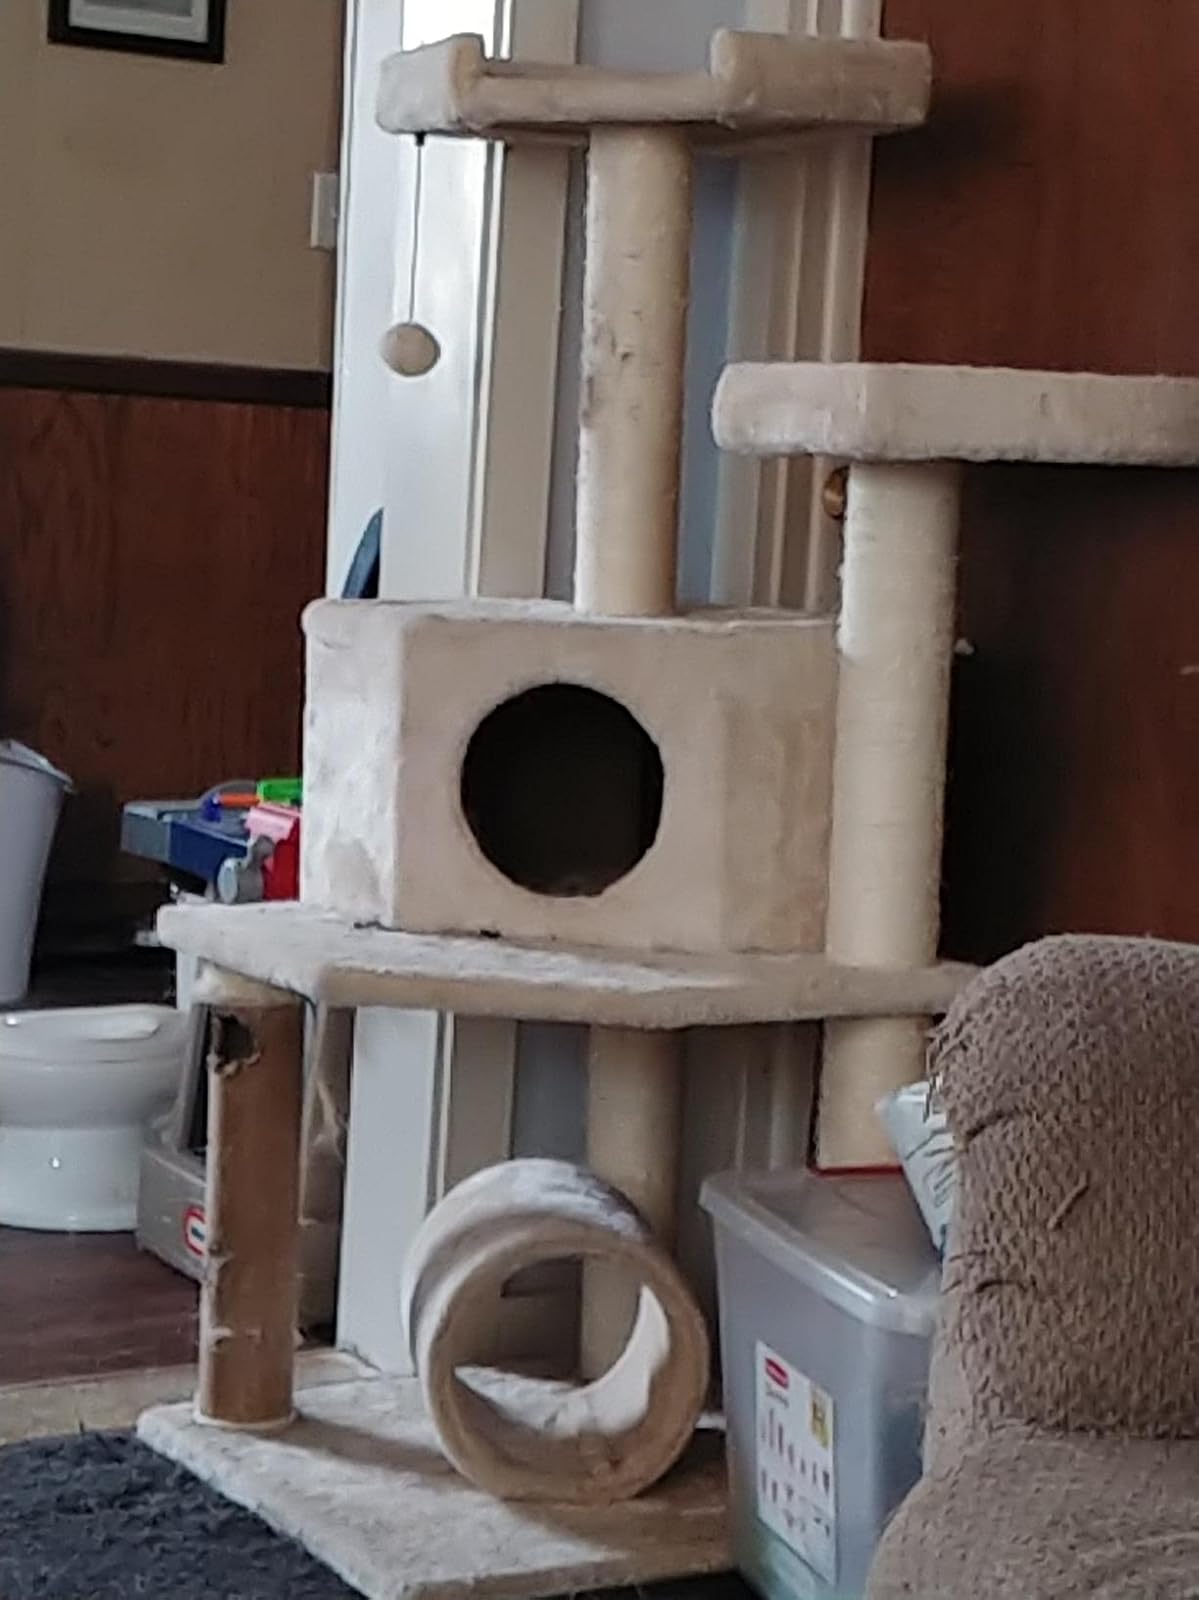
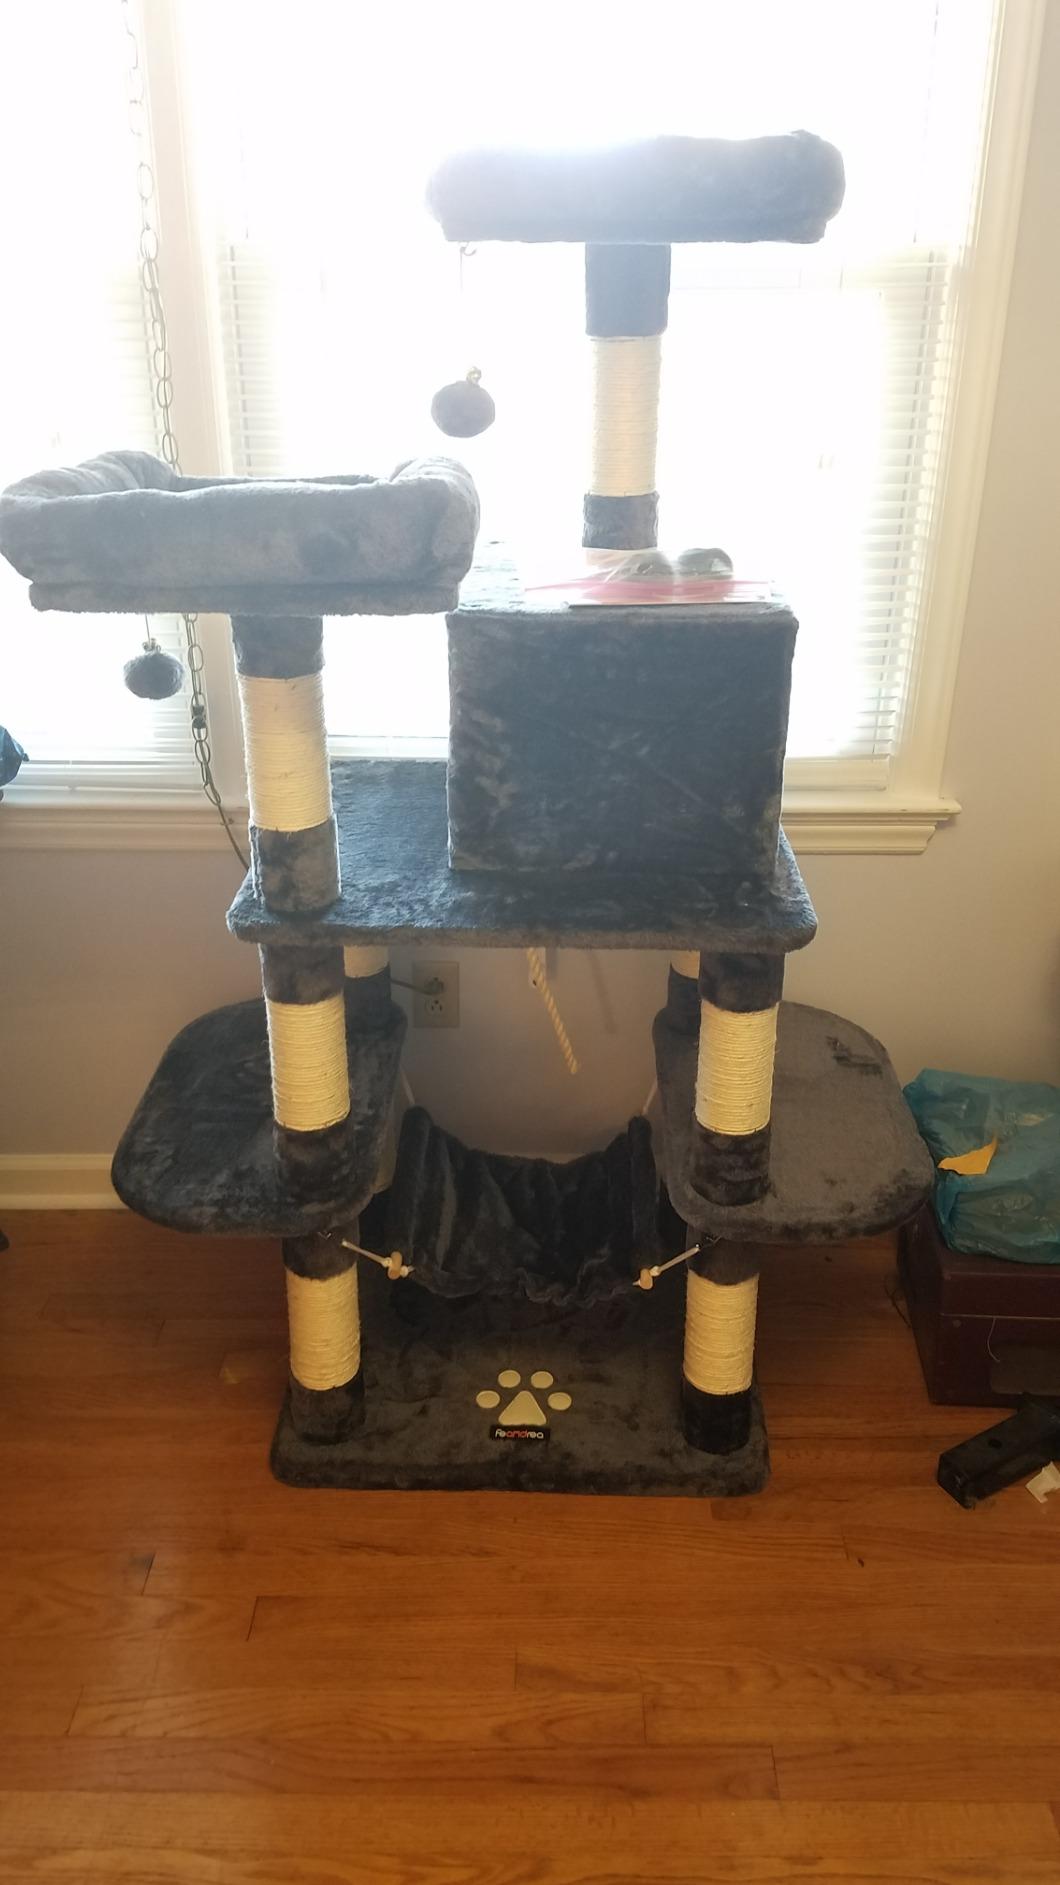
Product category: items_cat tree
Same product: no